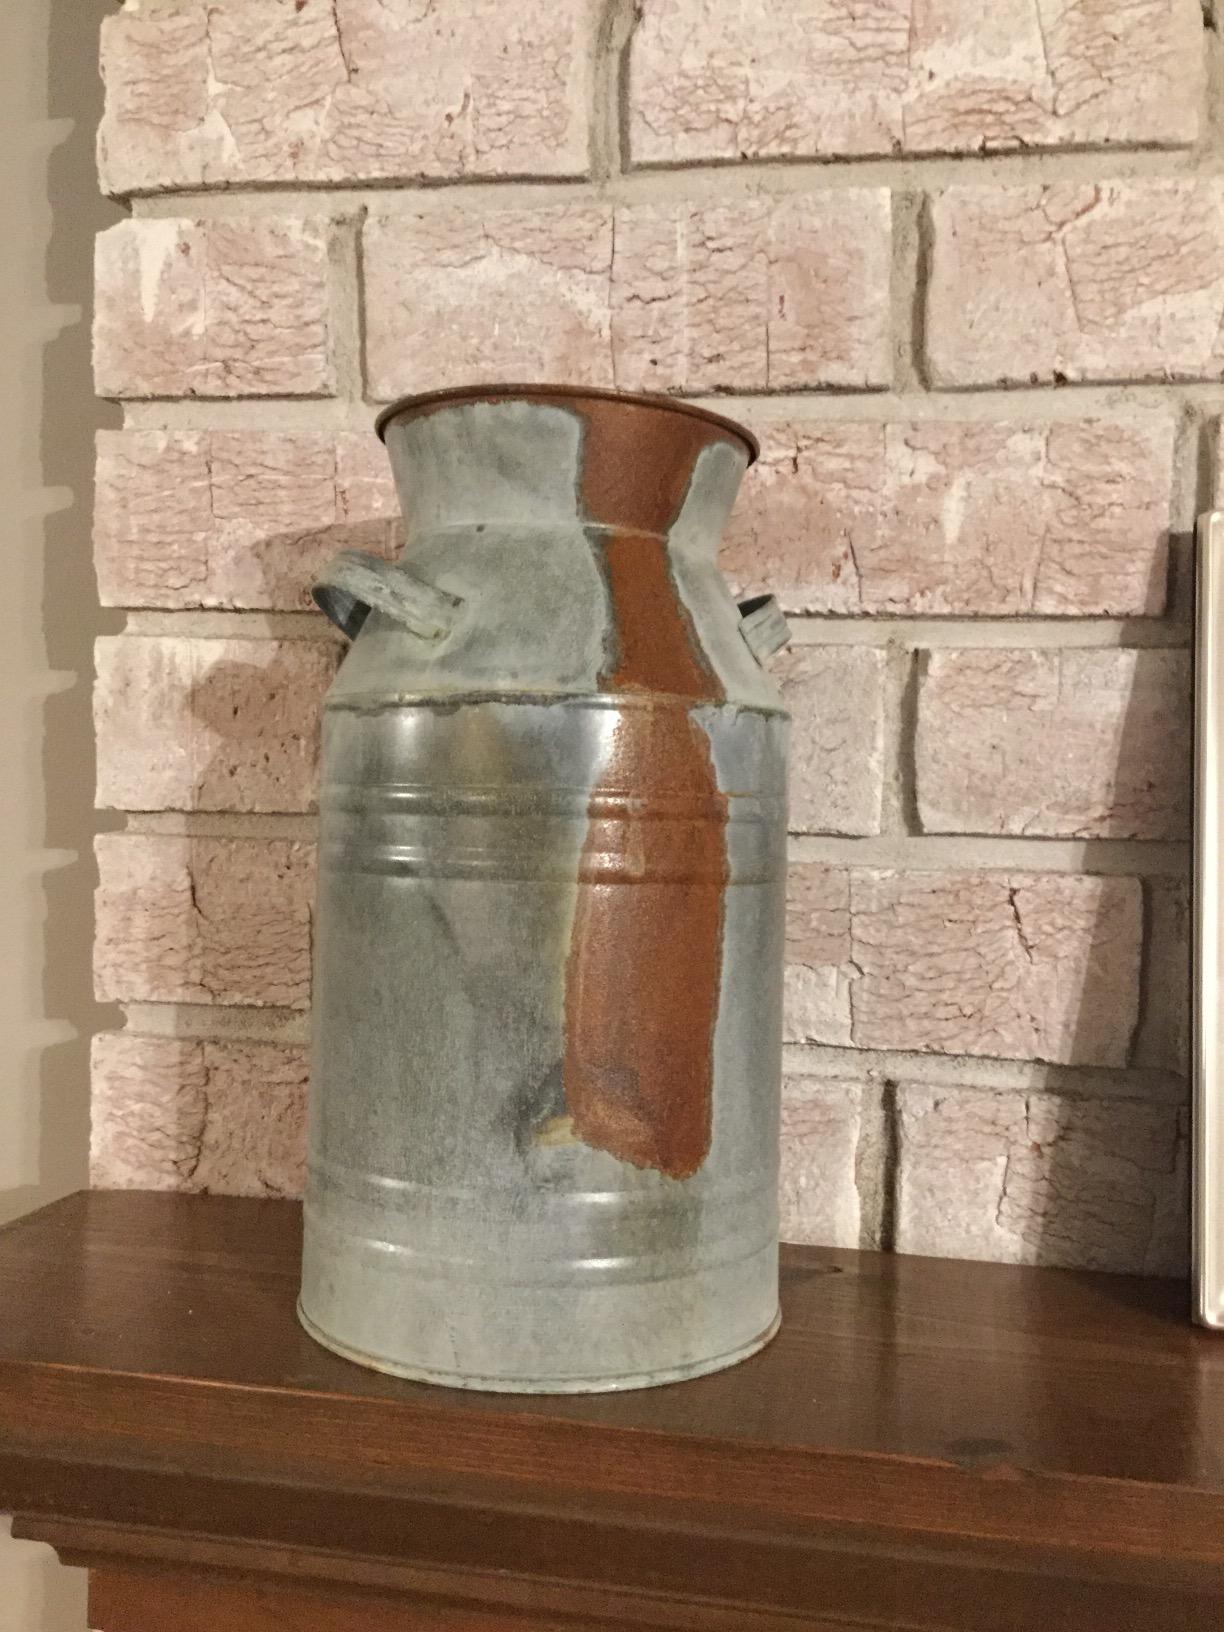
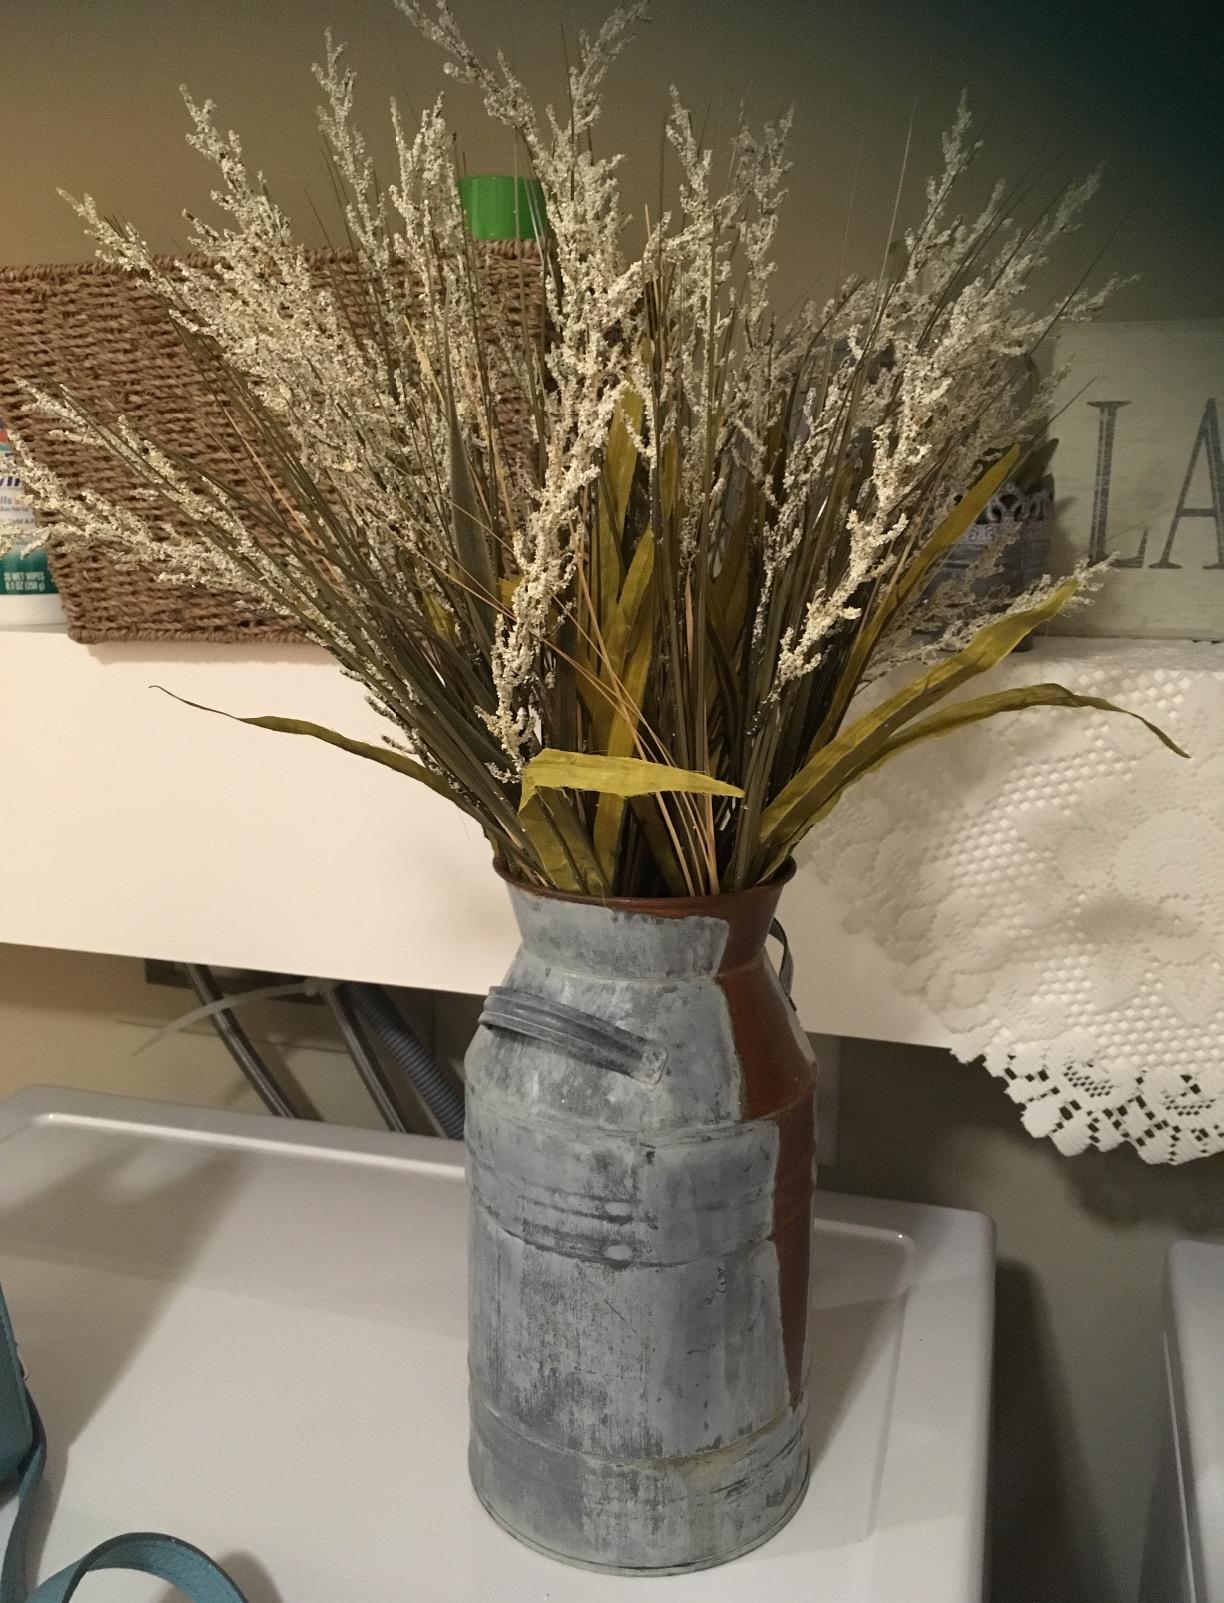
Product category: vase
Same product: yes